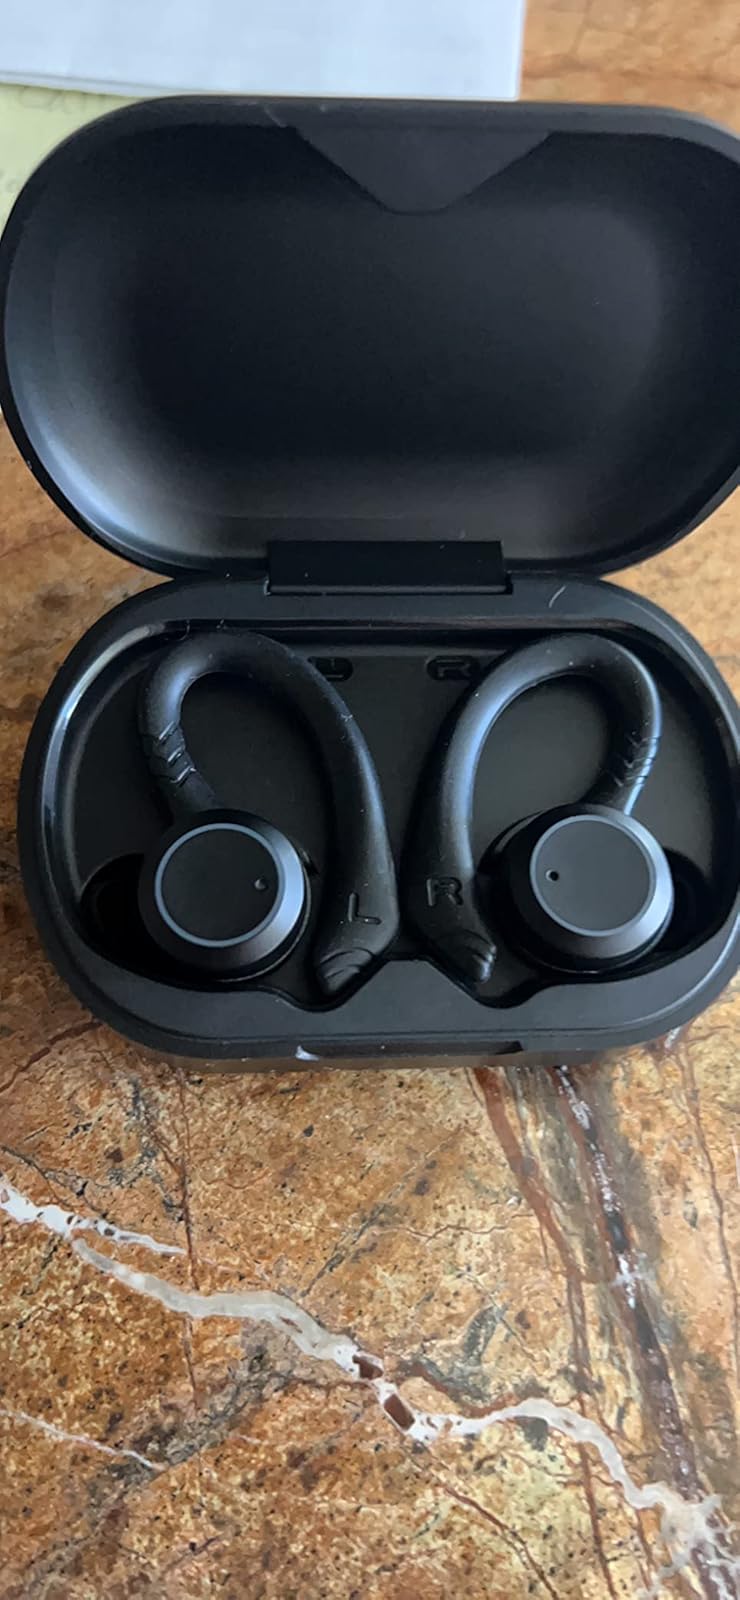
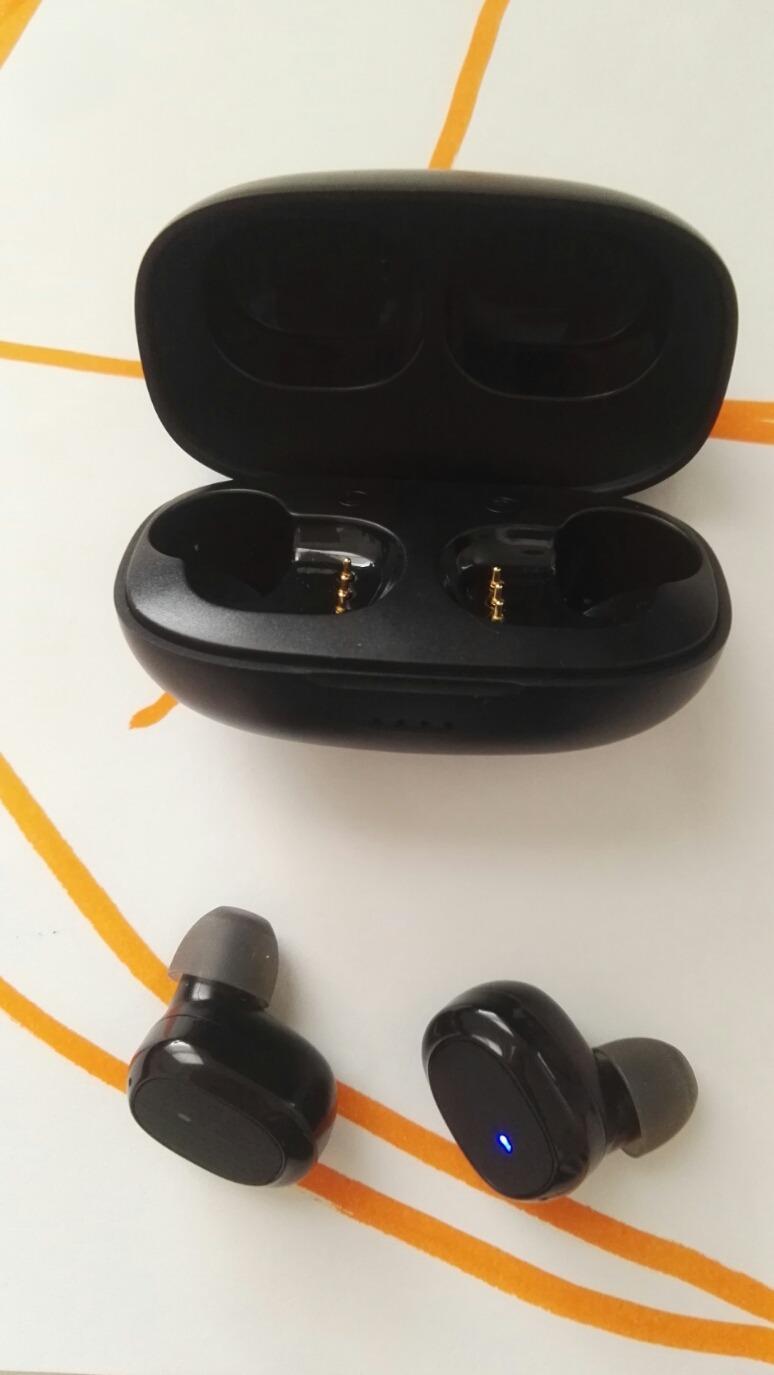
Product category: earbuds
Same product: no